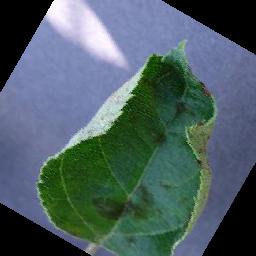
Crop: apple
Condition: scab